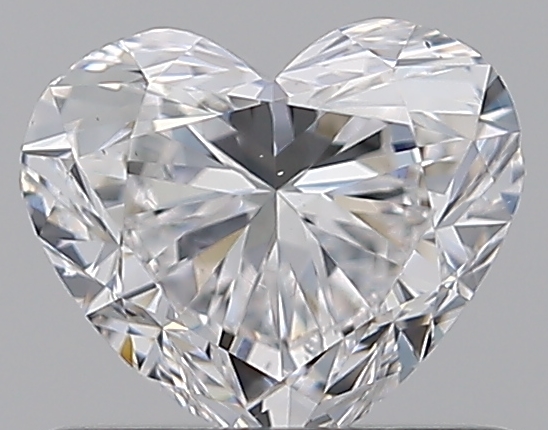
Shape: heart
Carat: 0.7
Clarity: VS2
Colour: D
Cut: FG
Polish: EX
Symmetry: VG
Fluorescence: M
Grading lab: GIA
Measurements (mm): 5.1 x 5.94 x 3.55